Richard and Mettie Ealy House

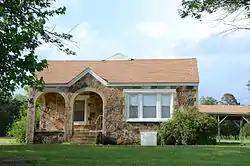

The Richard and Mettie Ealy House is a historic house at 280 Solomon Grove Road in Twin Groves, Arkansas. It is a single story masonry structure, built out of sandstone with cream-colored brick trim. It has a cross-gable roof configuration, and a recessed porch with an arcade of rounded arches. It was built in 1942, replacing a wood-frame home destroyed by fire. It was built by Silas Owens, Sr., a local master mason, for his first cousin and wife.